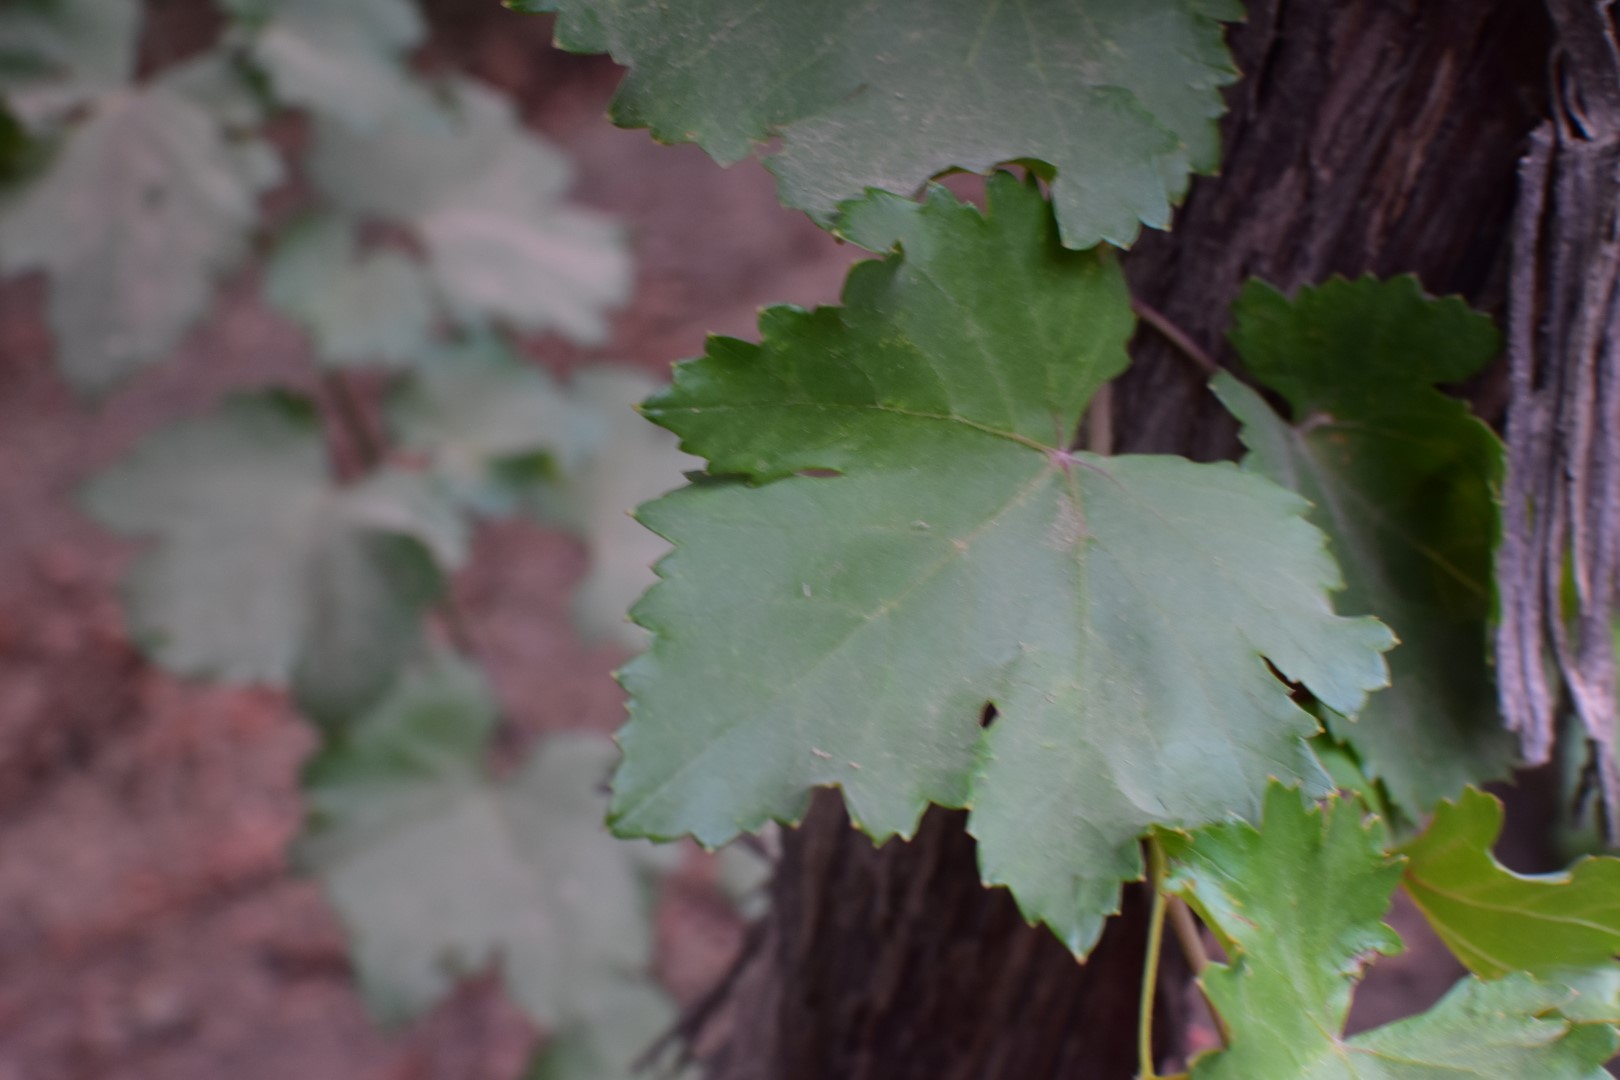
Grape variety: Kamali